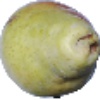
Label: Pear Williams 1